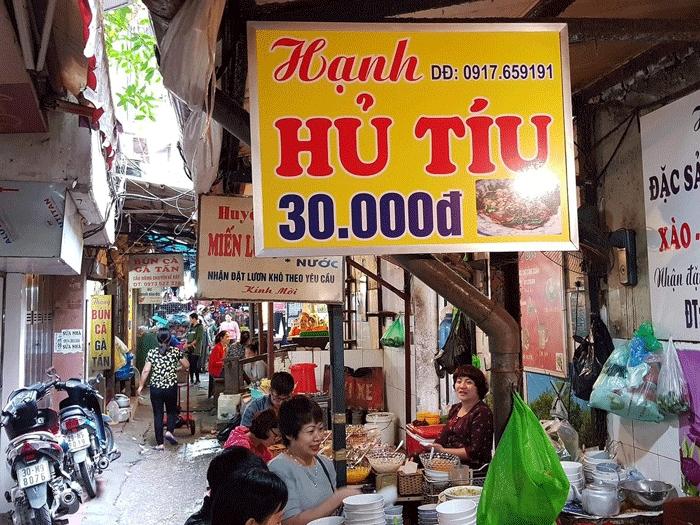
có nhiều người đang xuất hiện xung quanh các quầy hàng ăn uống